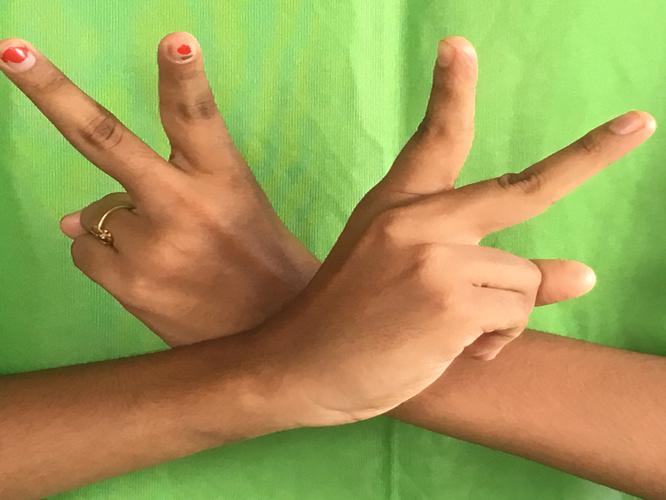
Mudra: Kartariswastika
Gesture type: double_hand